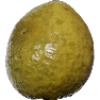
Label: guava